Israel at the 2024 Summer Olympics

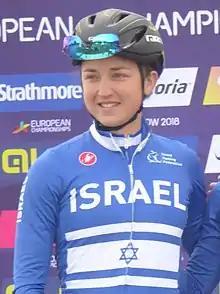
Rotem Gafinovitz

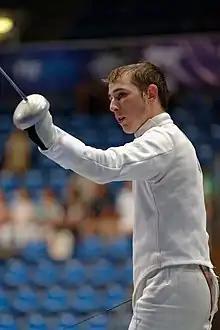
Yuval Freilich

Israeli track and field athletes achieved the entry standards for Paris 2024, either by passing the direct qualifying mark (or time for track and road races) or by world ranking, in the following events (a maximum of 3 athletes each):